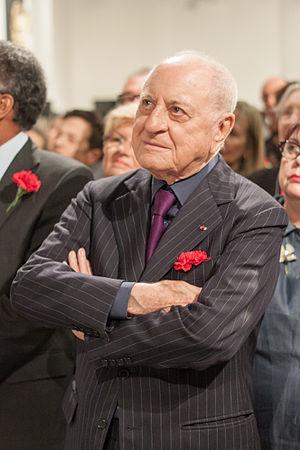
Pierre Bergé lors de son passage à Grenoble. Ici visitant l'exposition temporaire dédiée à Stendhal à la Bibliothèque d'étude et d'information de Grenoble.
Pierre Bergé, né le 14 novembre 1930 à Saint-Pierre-d'Oléron et mort le 8 septembre 2017 à Saint-Rémy-de-Provence, est un homme d'affaires et mécène français, notamment actif dans le secteur de la haute couture.